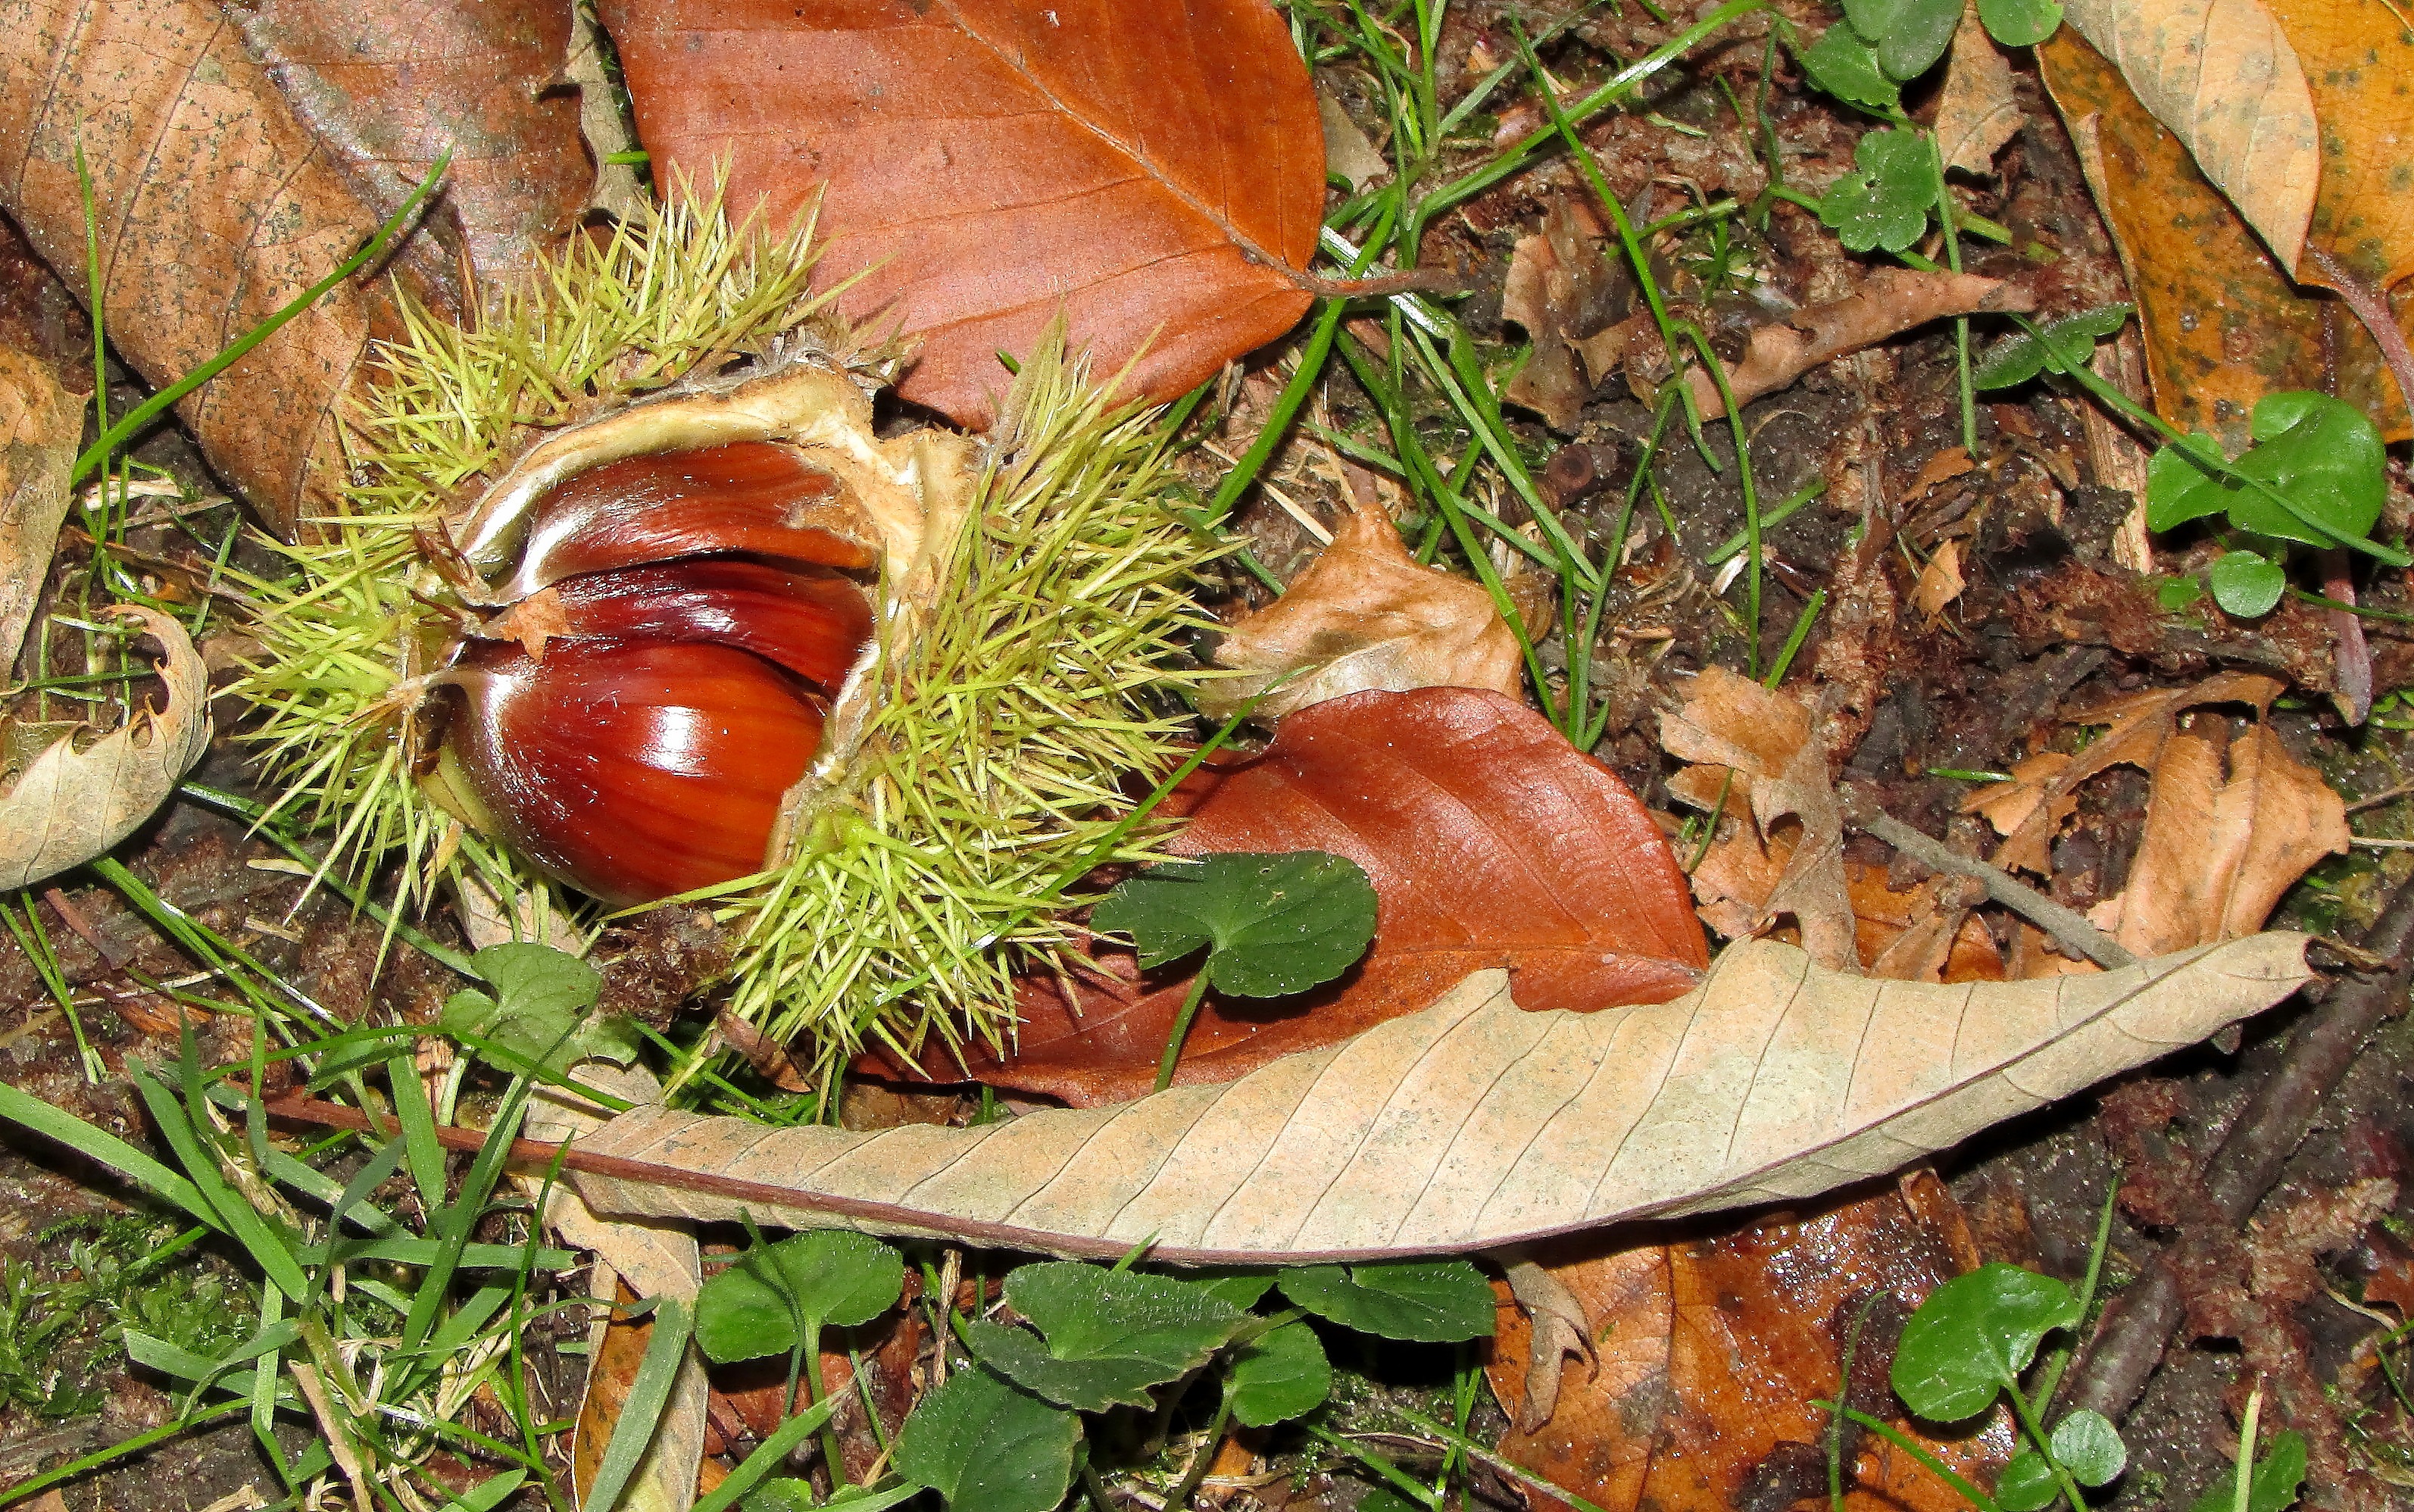
tree, nature, forest, prickly, plant, leaf, food, produce, autumn, mushroom, flora, fauna, fungus, woodland, chestnuts, bolete, auriculariales, chestnut, chestnut tree, matsutake, sweet chestnuts, castanea sativa, oyster mushroom, edible mushroom, medicinal mushroom, agaricomycetes, agaricaceae, penny bun, auriculariaceae, auricularia